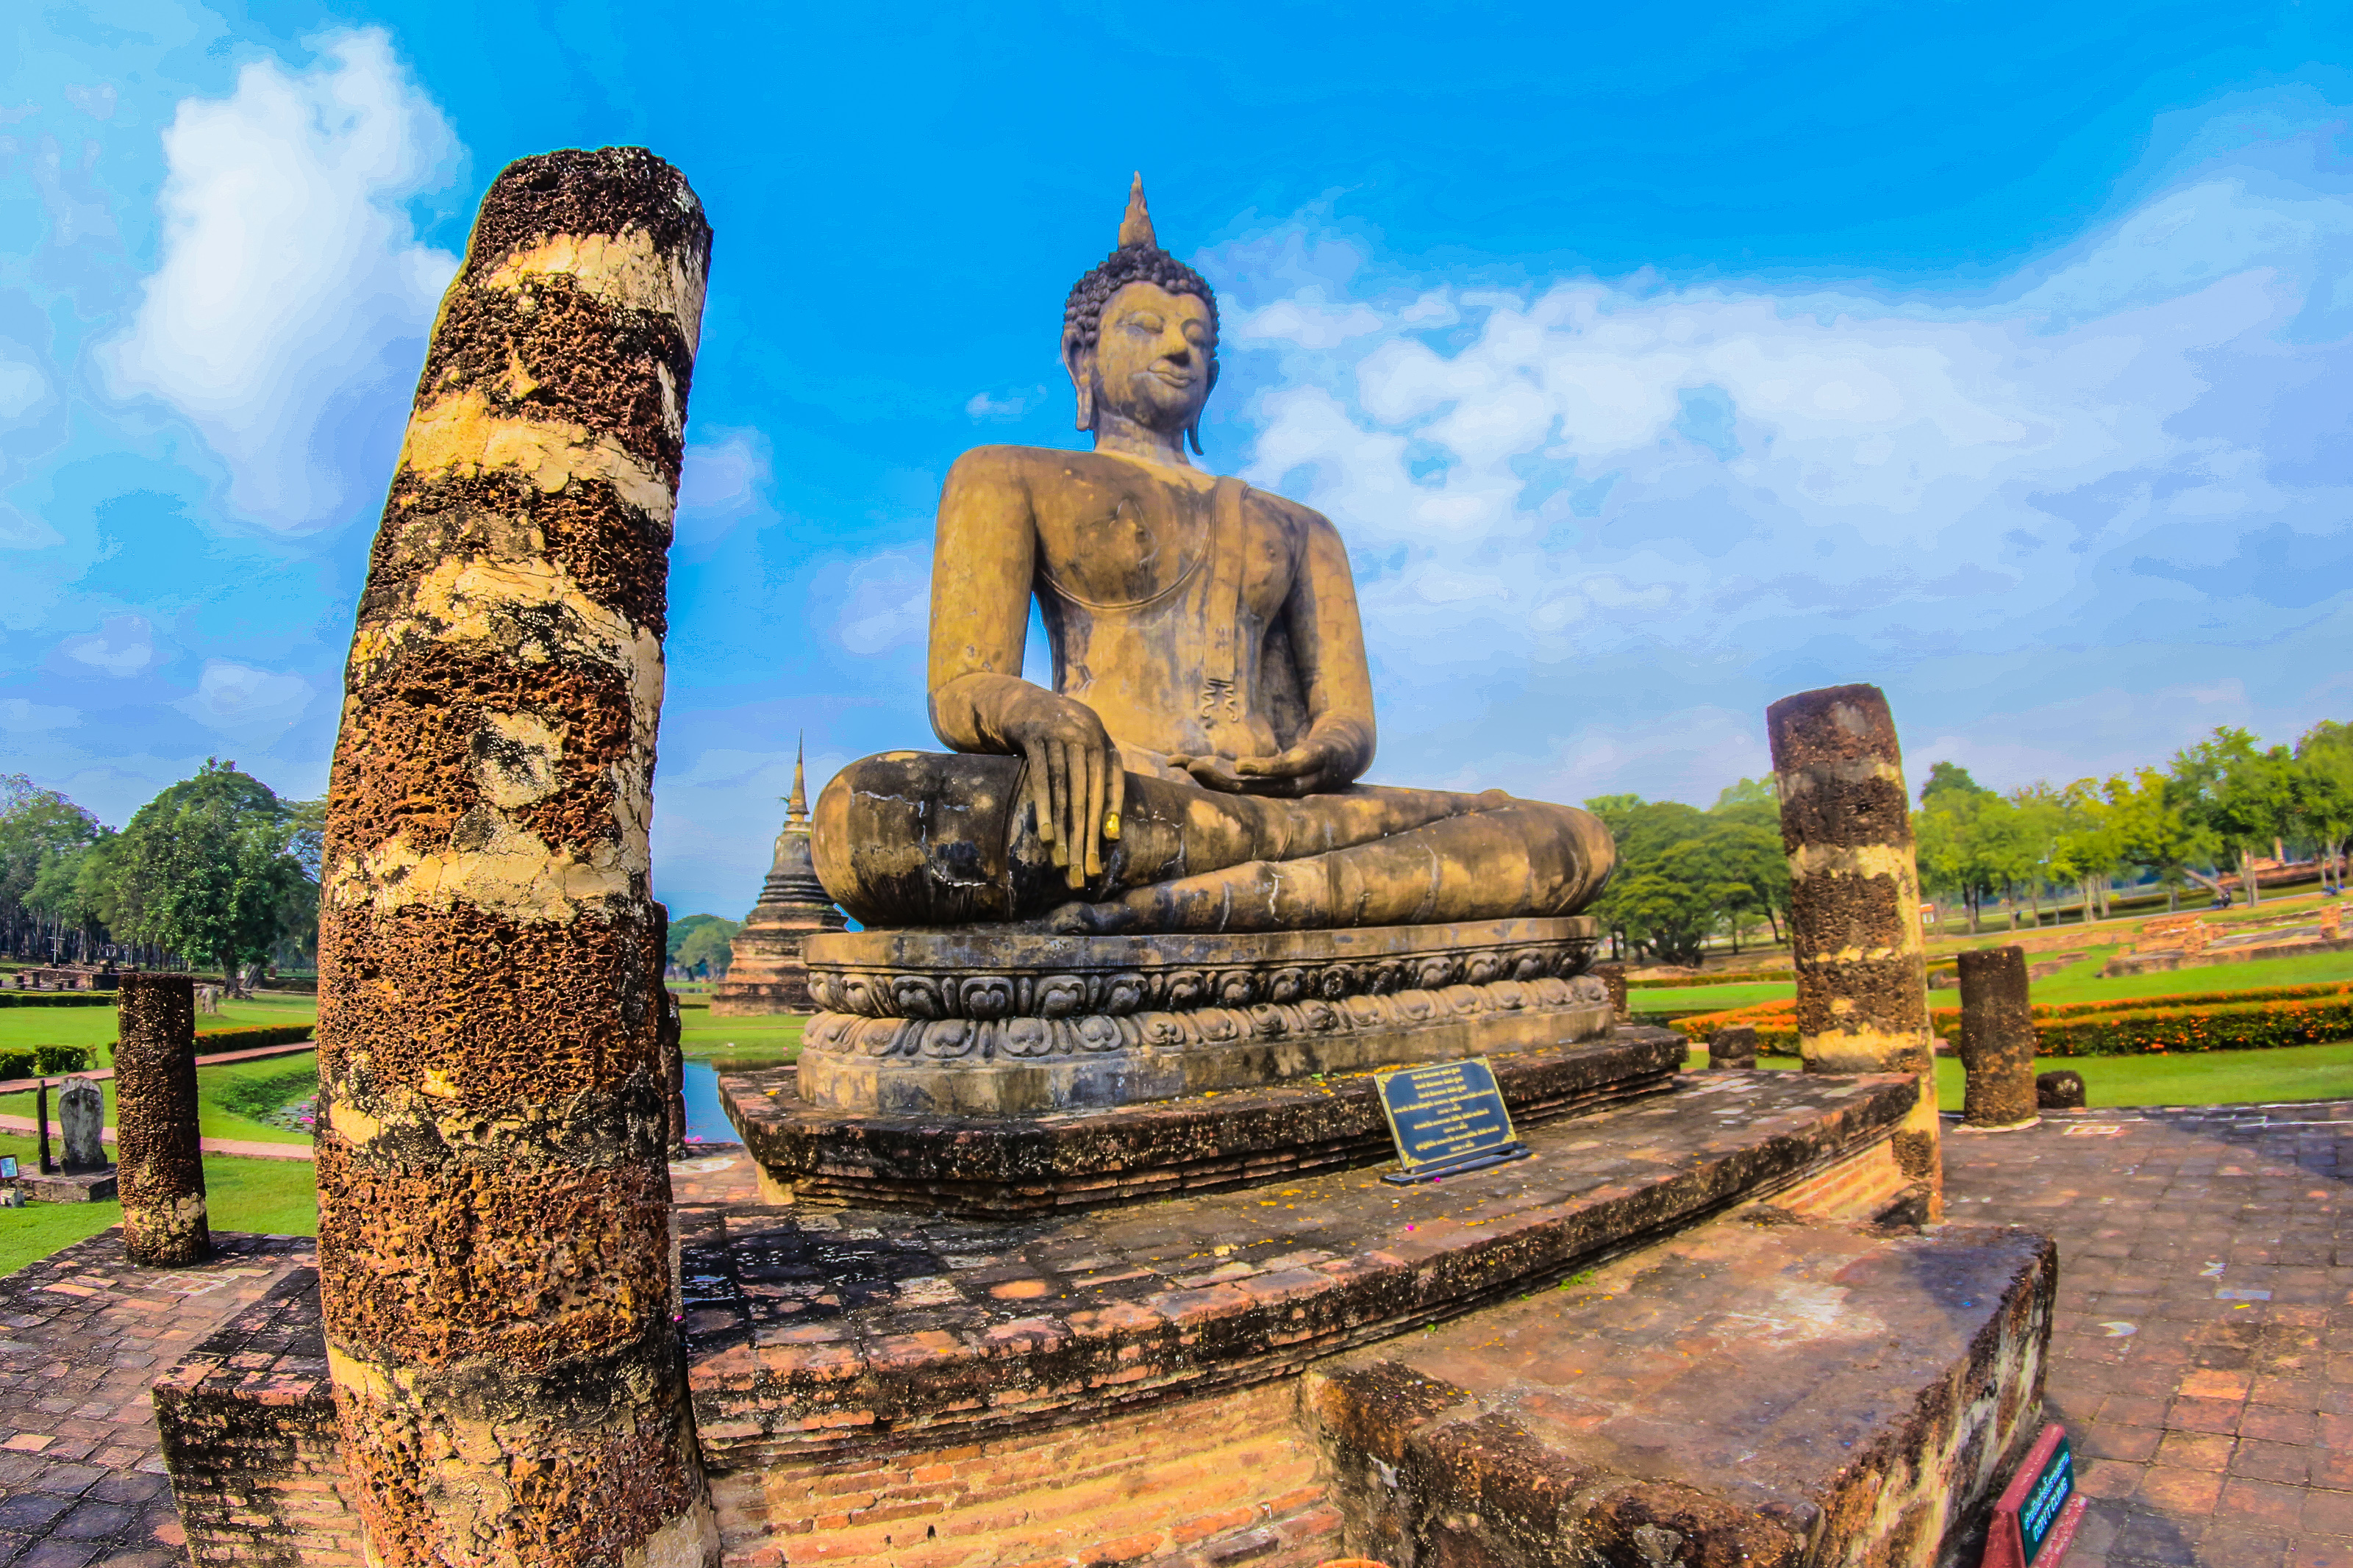
ancient, archeology, architecture, art, asia, buddha, buddhism, buddhist, civilization, cultural, culture, destination, east, famous, heritage, historical, history, landmark, meditation, old, pagoda, park, religion, ruin, scene, sculpture, seated, siam, site, southeast, statue, stone, sukhothai, symbols, temple, thai, thailand, thailand temple, tourism, tourist, traditional, travel, unesco, wat, worship, historic site, ancient history, sky, ruins, monument, place of worship, unesco world heritage site, fictional character, rock, stone carving, photography, cloud, archaeological site, tourist attraction, national historic landmark, wonders of the world, building